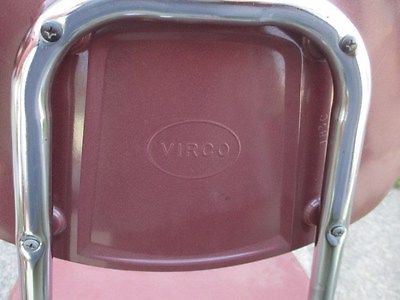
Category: chair